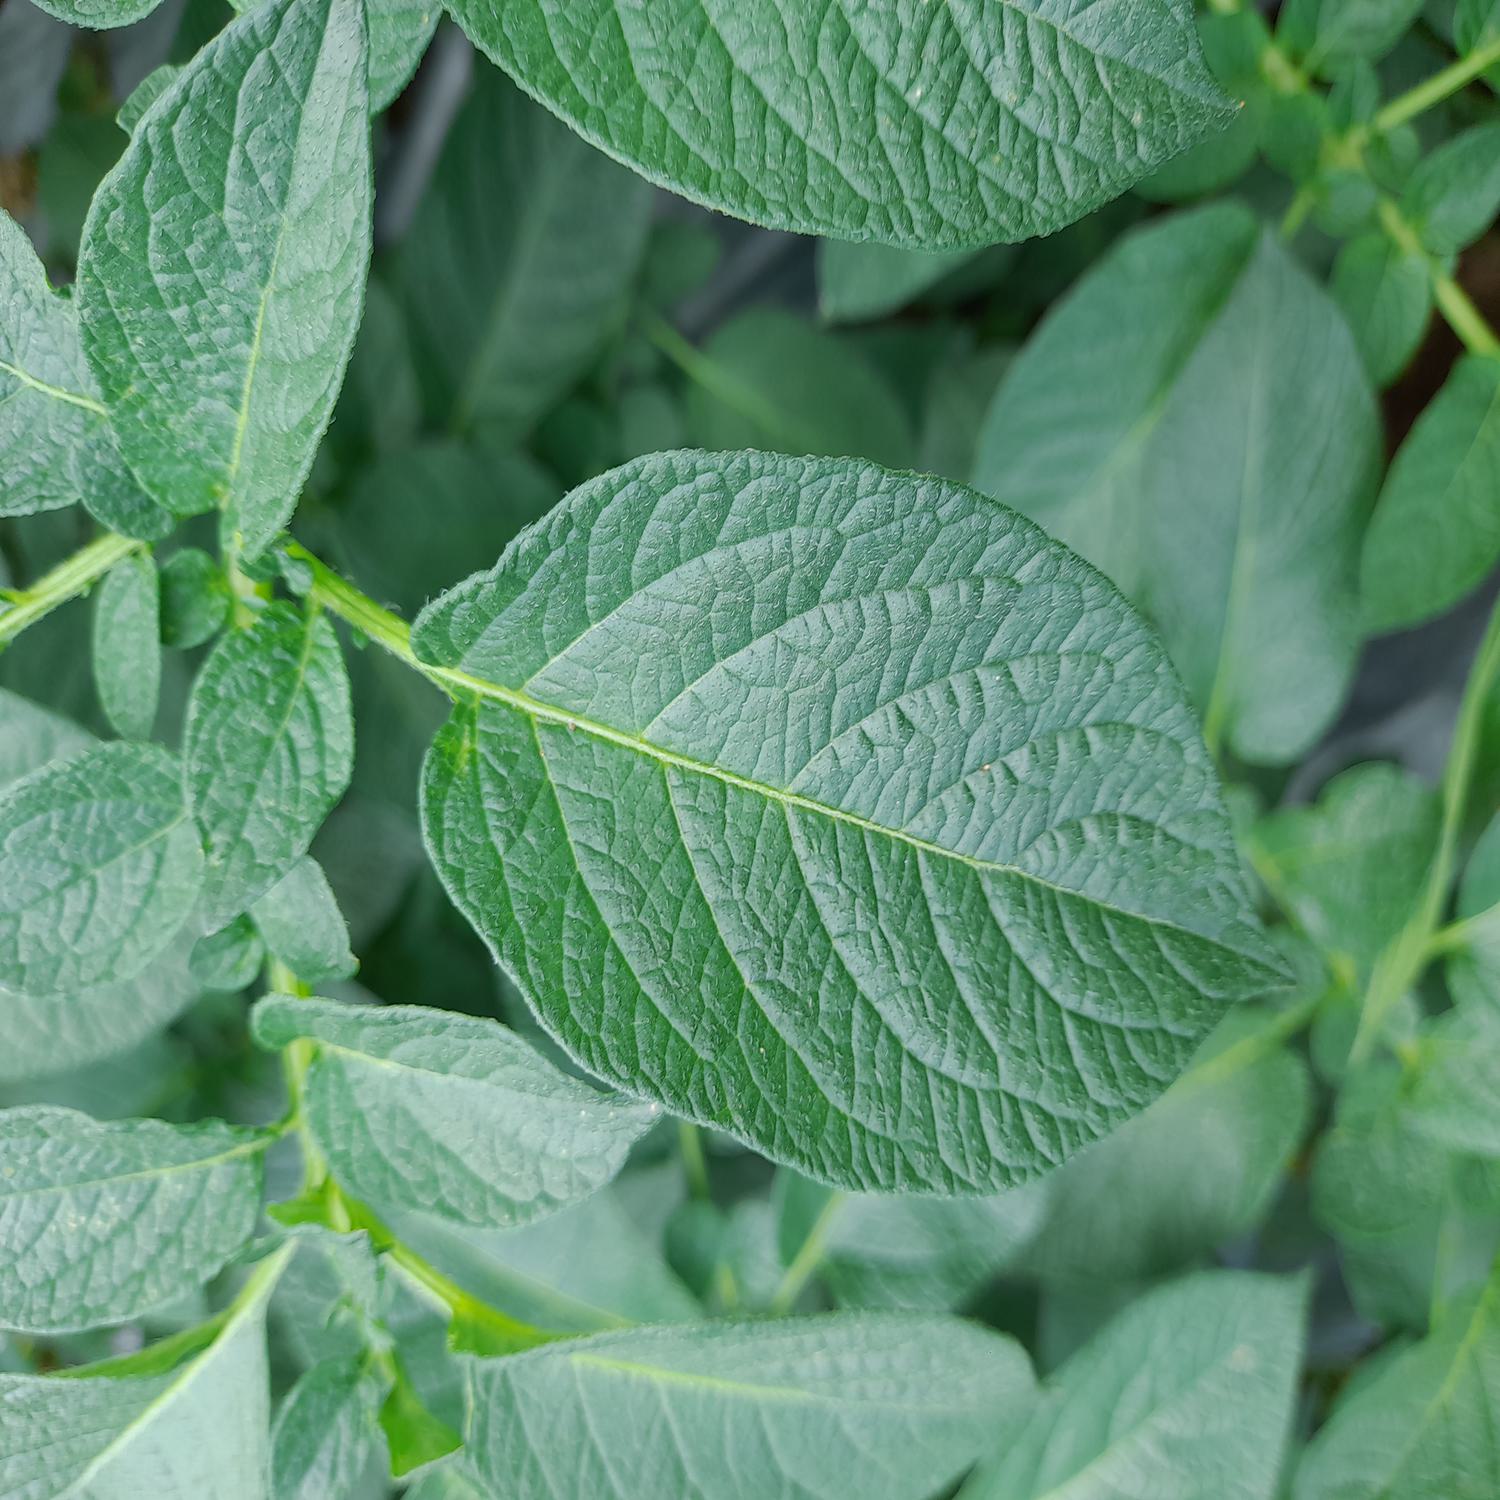
Label: Healthy